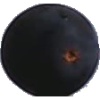
Label: blue_grape